MotoBoard

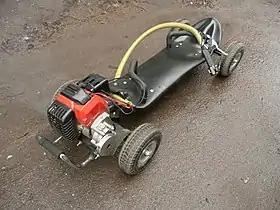
A MotoBoard, made in China in the 2010s

MotoBoard was a mass-produced motorized skateboard, made possible by the advent in the mid-1970s of polyurethane skate wheels, as well as the production of lightweight small industrial two-stroke engines (typical of today's string trimmers).